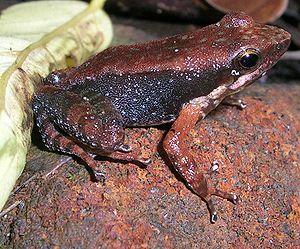
Micrixalus fuscus est une espèce d'amphibiens de la famille des Micrixalidae.